Armenian Cypriots

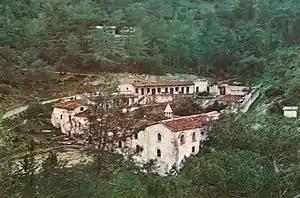
The Magaravank monastery (1967)

During the Ottoman conquest of the island, about 40,000 Ottoman-Armenian craftsmen were recruited. Many of the Ottoman Armenians who survived the conquest settled mainly in Nicosia, increasing its Armenian population, while the Armenian Prelature of Cyprus was recognised as an Ethnarchy, through the "millet" institution. However, the Bishopric in Famagusta was abolished, as the Christian population was slaughtered or expelled and the entire walled city became forbidden for non-Muslims. As a reward for their services during the conquest, the Armenians of Nicosia were granted the right to guard Paphos Gate. However this privilege was used only for a short period. By a "firman", they were given back the Notre Dame de Tyre church, which the Ottomans had turned into a salt store. Additionally, the Magaravank monastery had won the favour of the Ottomans and became an important way station for Armenian and other pilgrims en route to the Holy Land, as well as a place of rest for travellers and Catholicoi and other clergymen from Cilicia and Jerusalem. Contrary to the Latins and the Maronites, Armenians – being Oriental Orthodox rather than Catholic – were not persecuted because of their religion by the Ottomans. Even though about 20,000 Armenians lived in Cyprus during the very first years of the Ottoman Era, by 1630 only 2,000 Armenians remained, out of a total of 56,530 inhabitants.